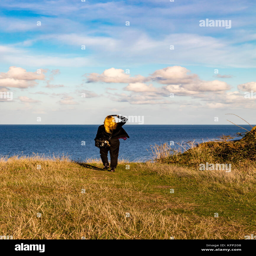
a woman looks out from the cliff tops over estuary